Passage of Humaitá

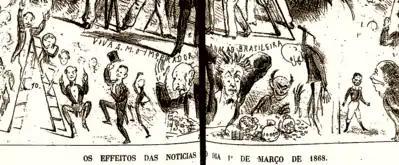
Financial impact. In this cartoon (detail) the Brazilian currency soars, gold speculators contemplate ruin and suicide.

The Passage of Humaitá made news in many capitals and the reputation of the Brazilian navy was restored.